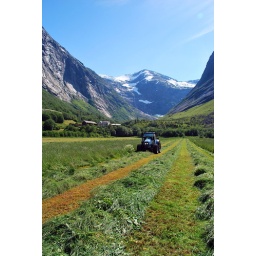
Mowing the gras at my brother in laws farm in Joelster. My wife grew up in the the white house in the background.